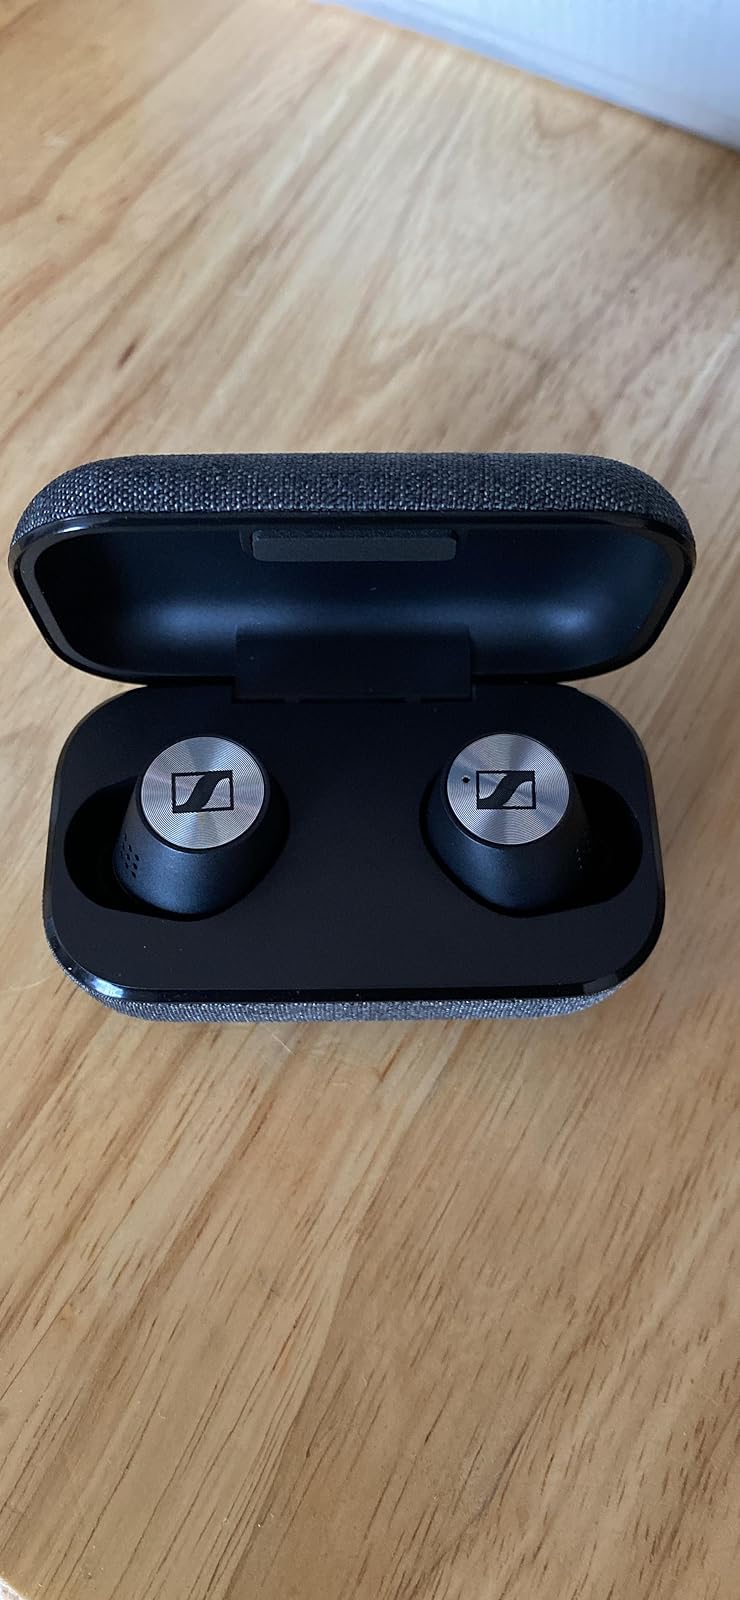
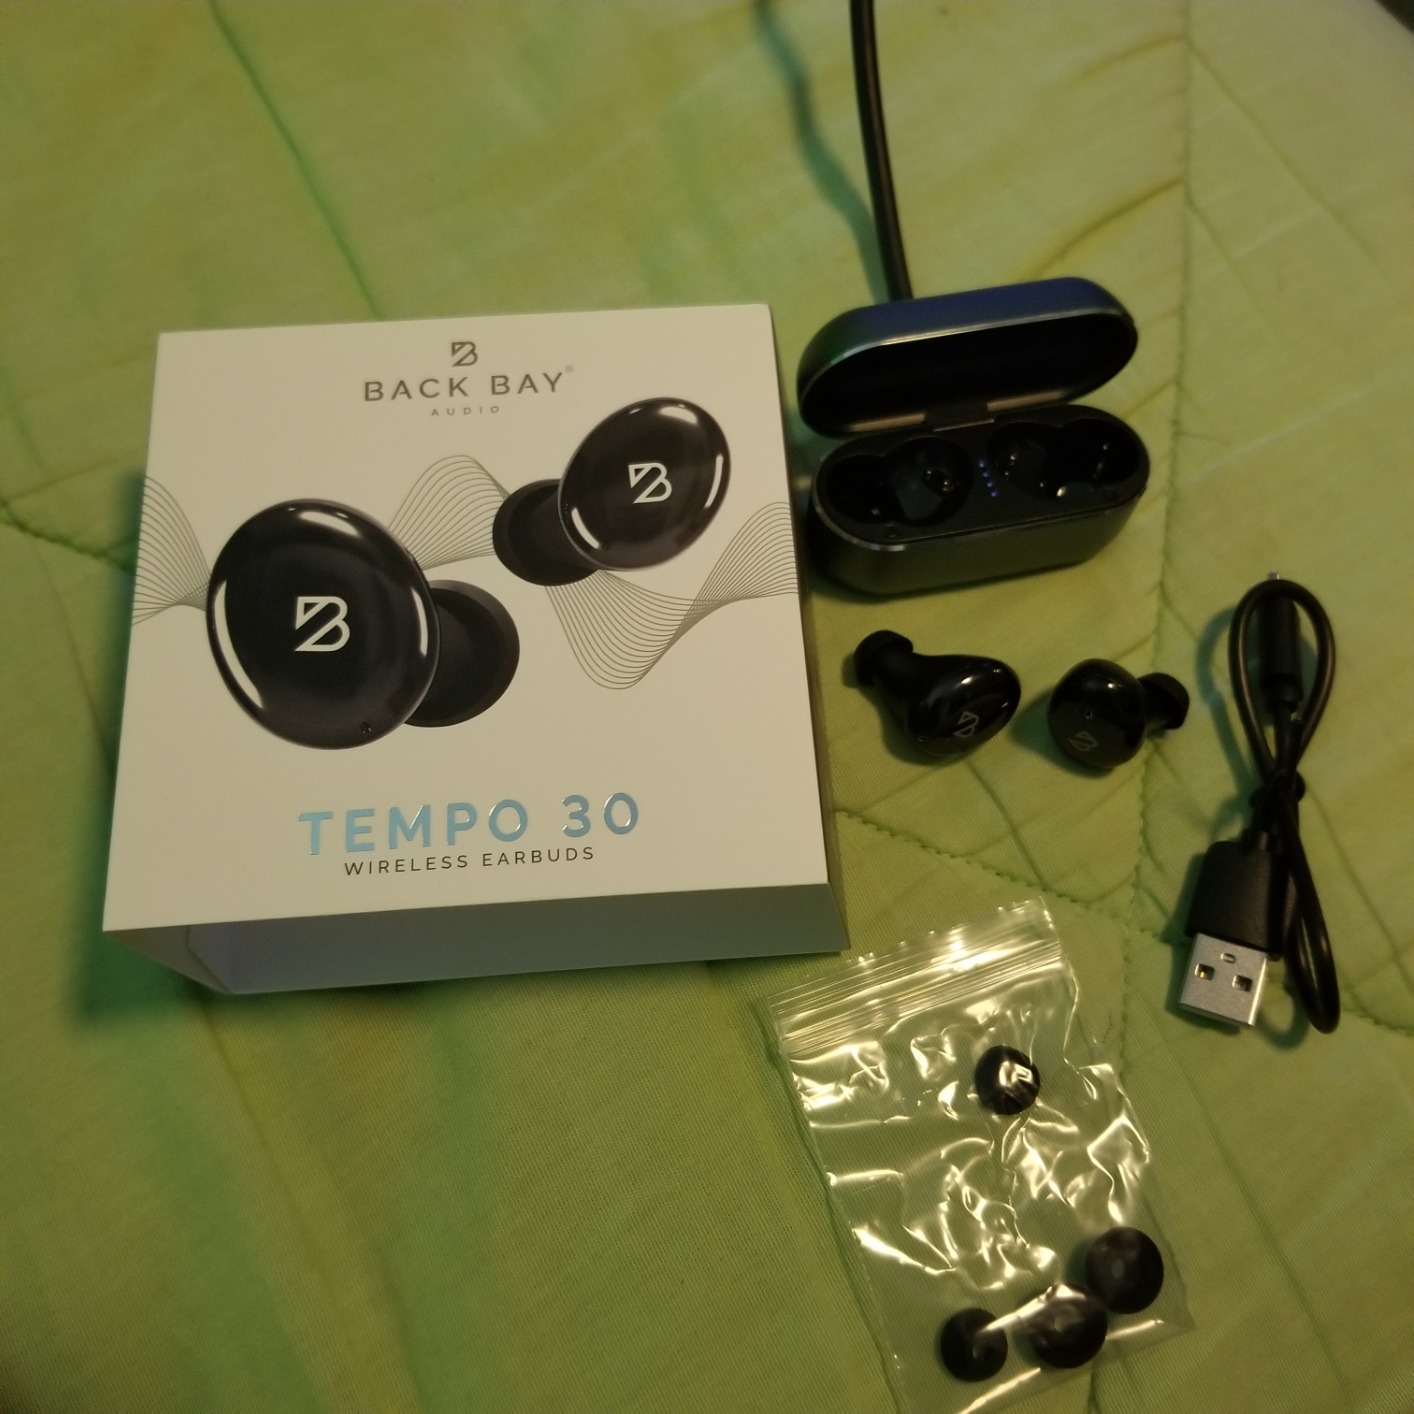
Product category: earbuds
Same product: no